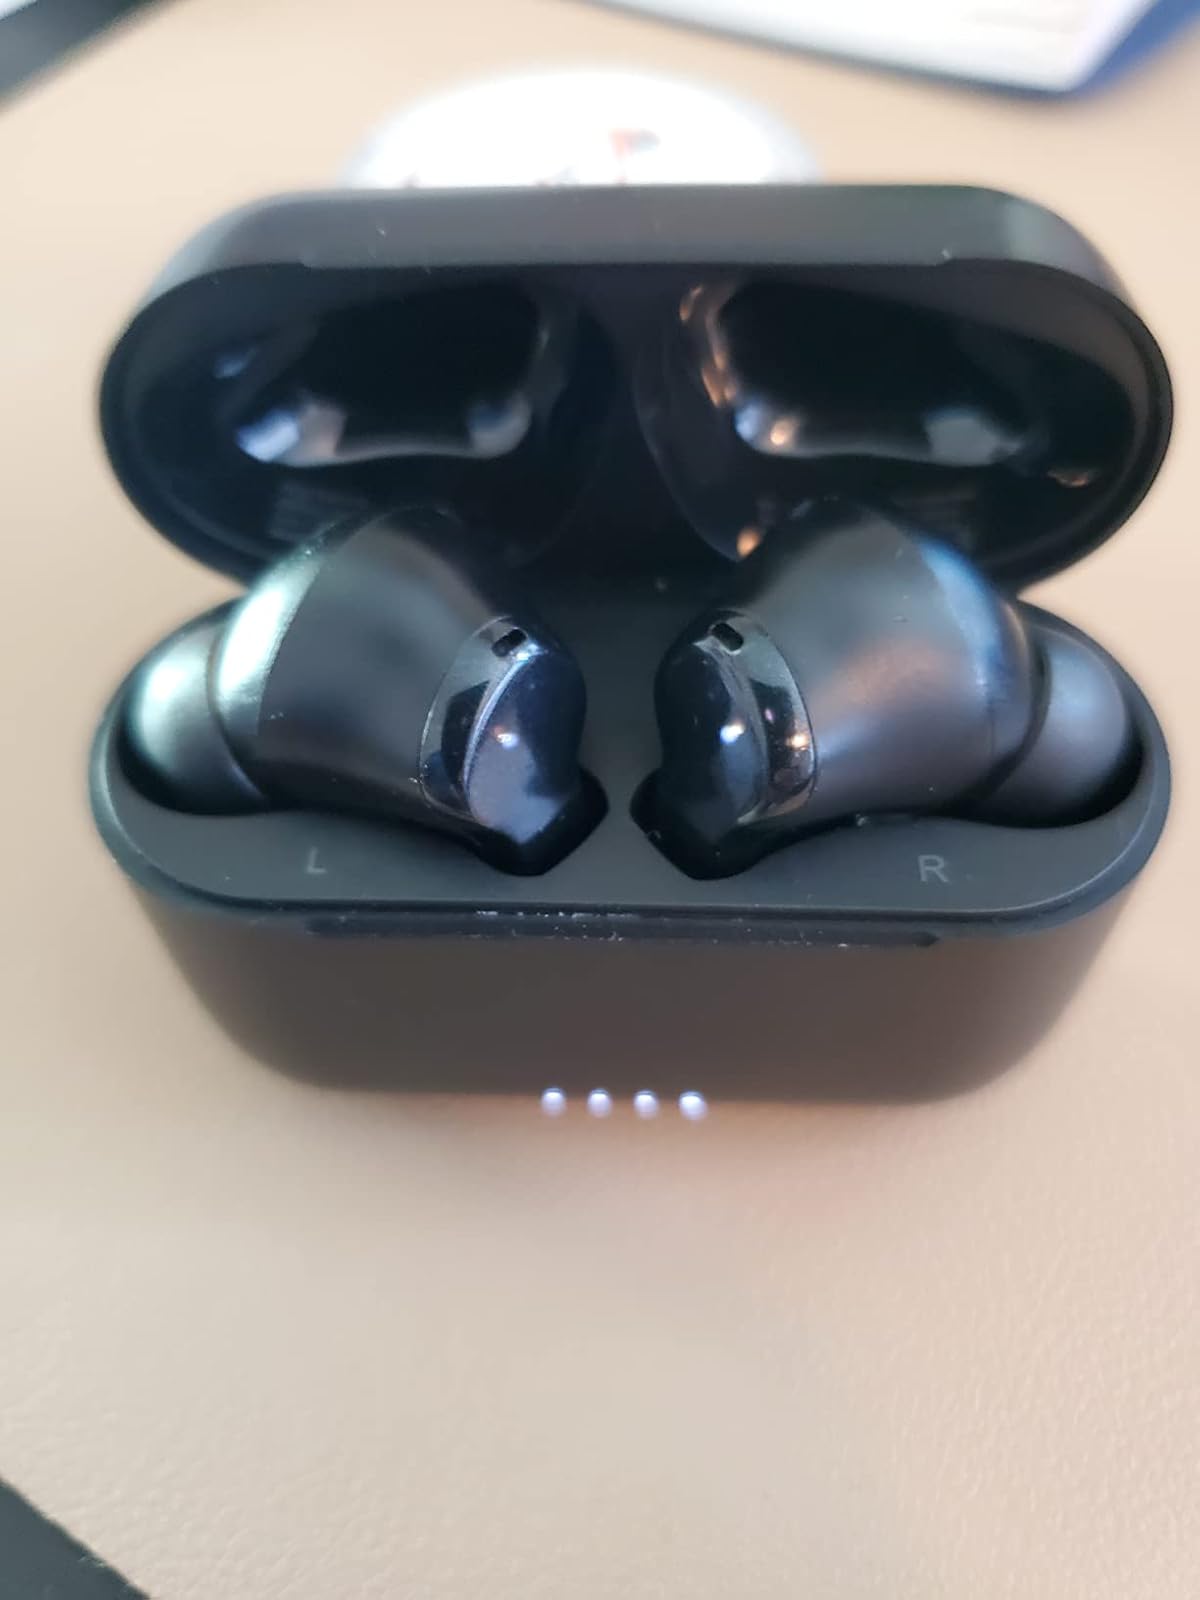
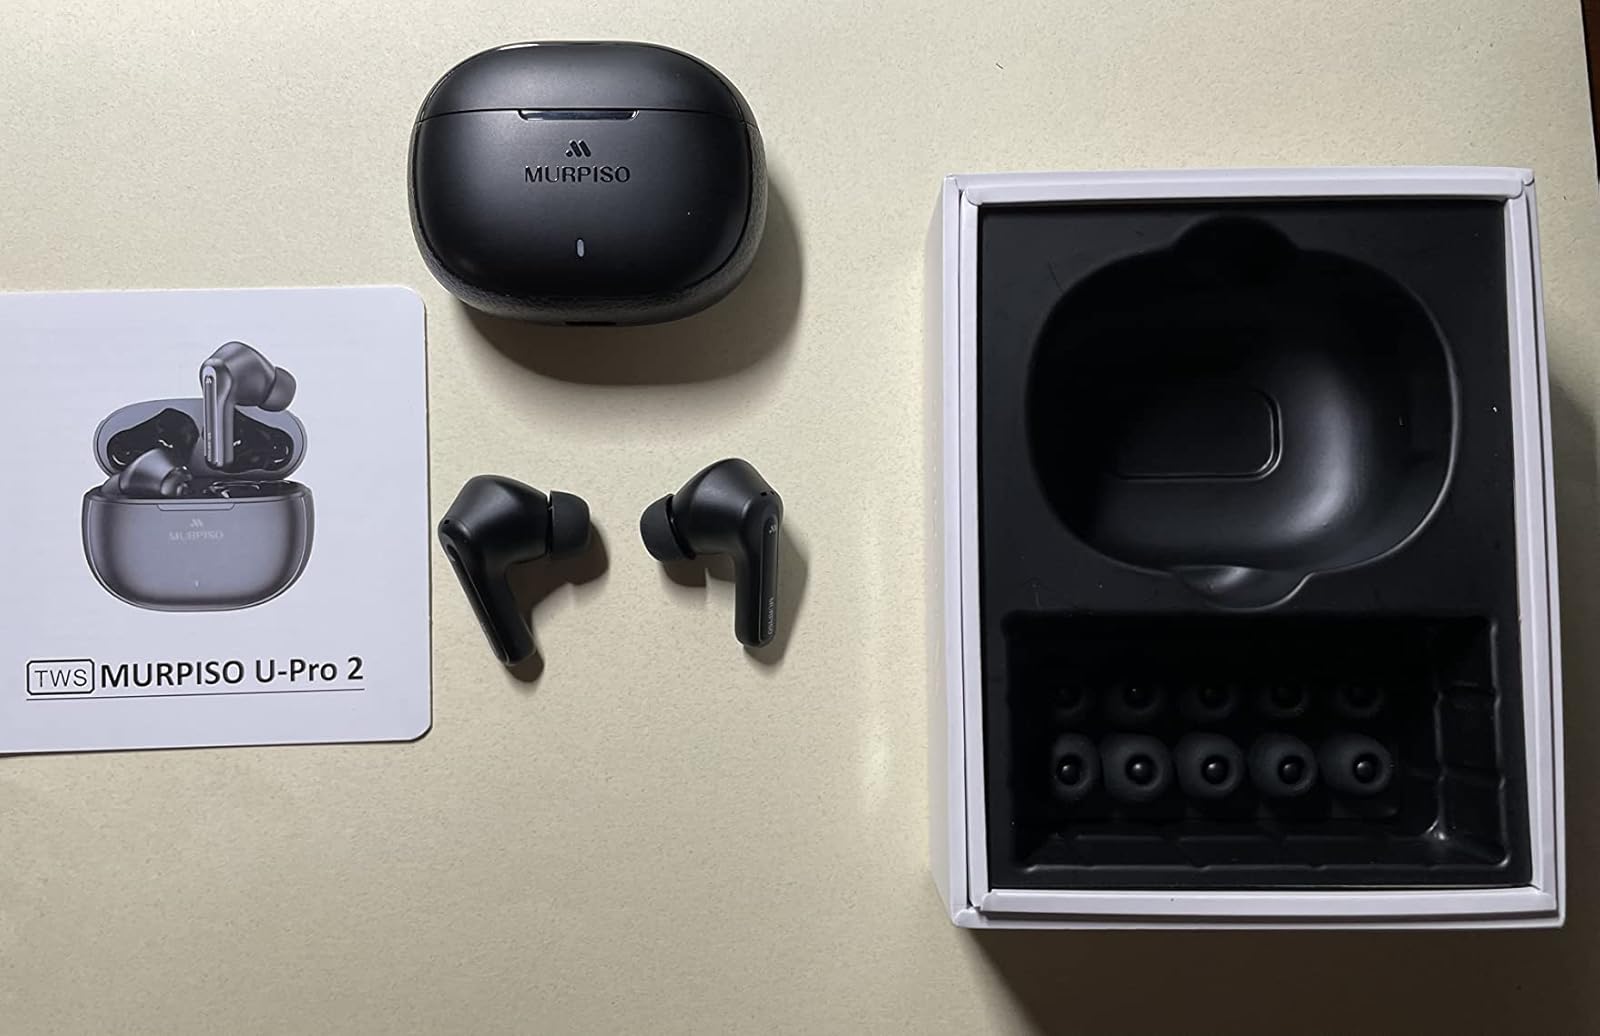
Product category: earbuds
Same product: no